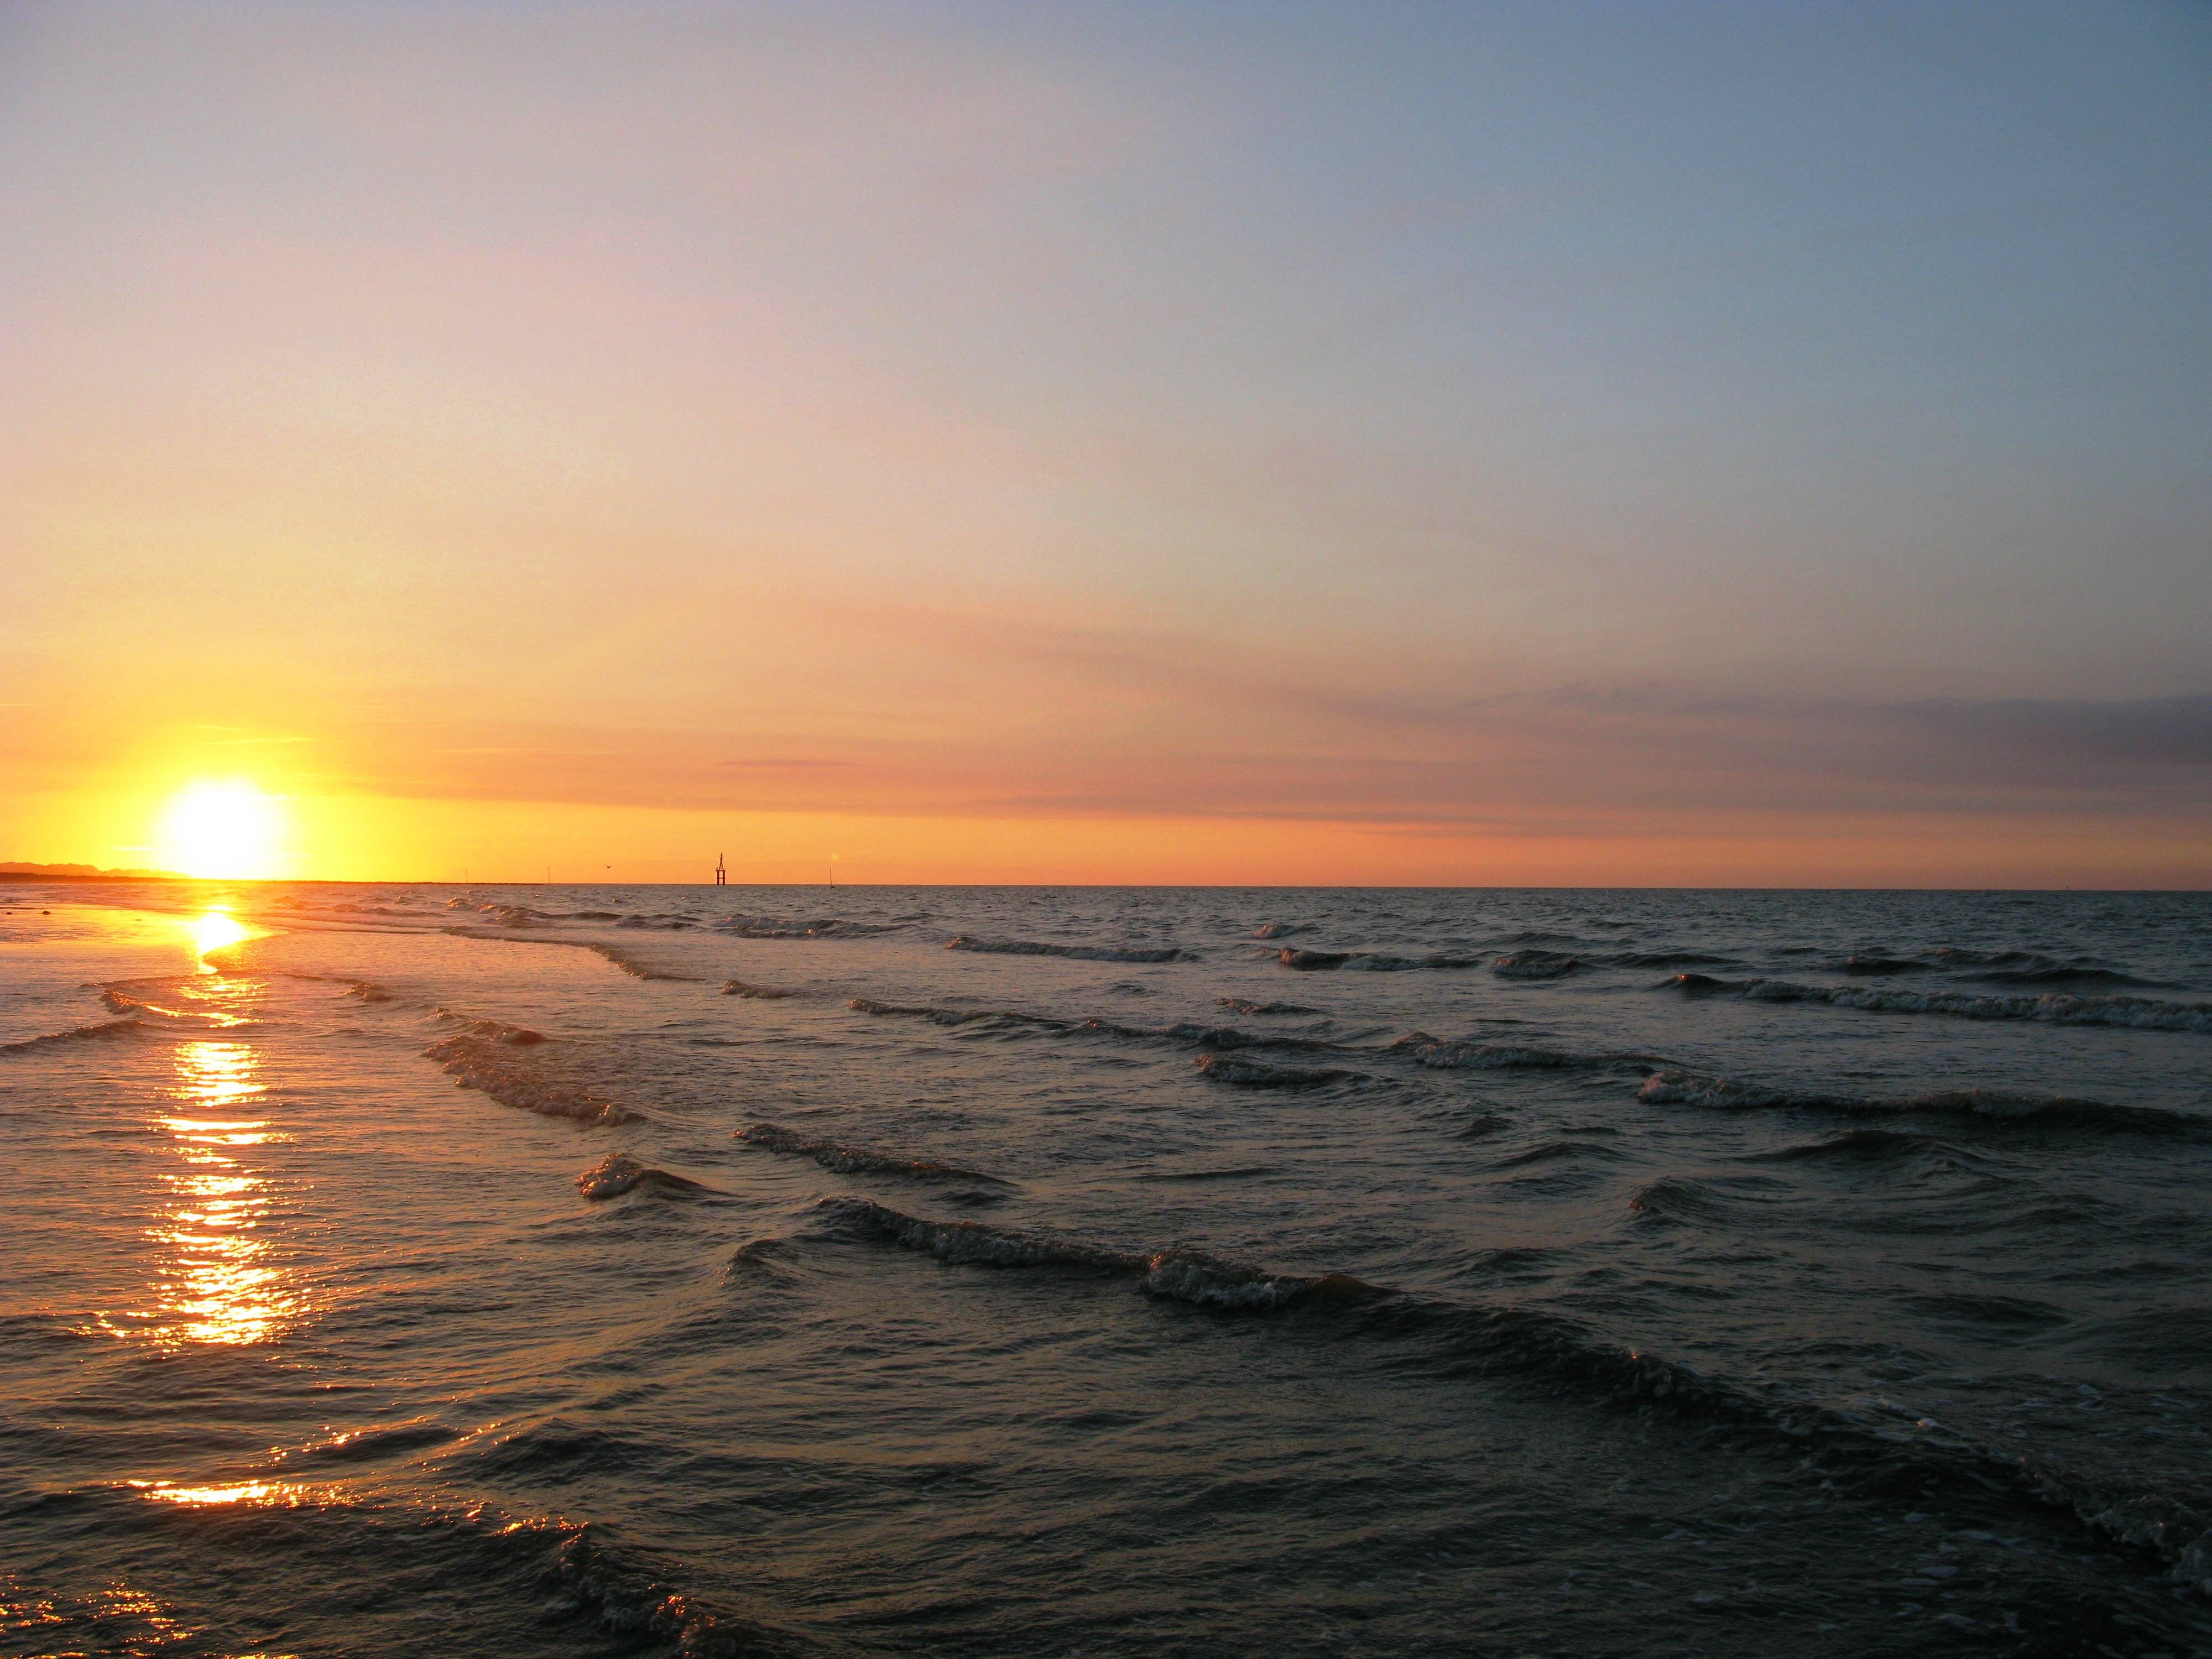
beach, sea, coast, ocean, horizon, sun, sunrise, sunset, sunlight, morning, shore, wave, dawn, dusk, evening, body of water, normandy, cape, afterglow, wind wave